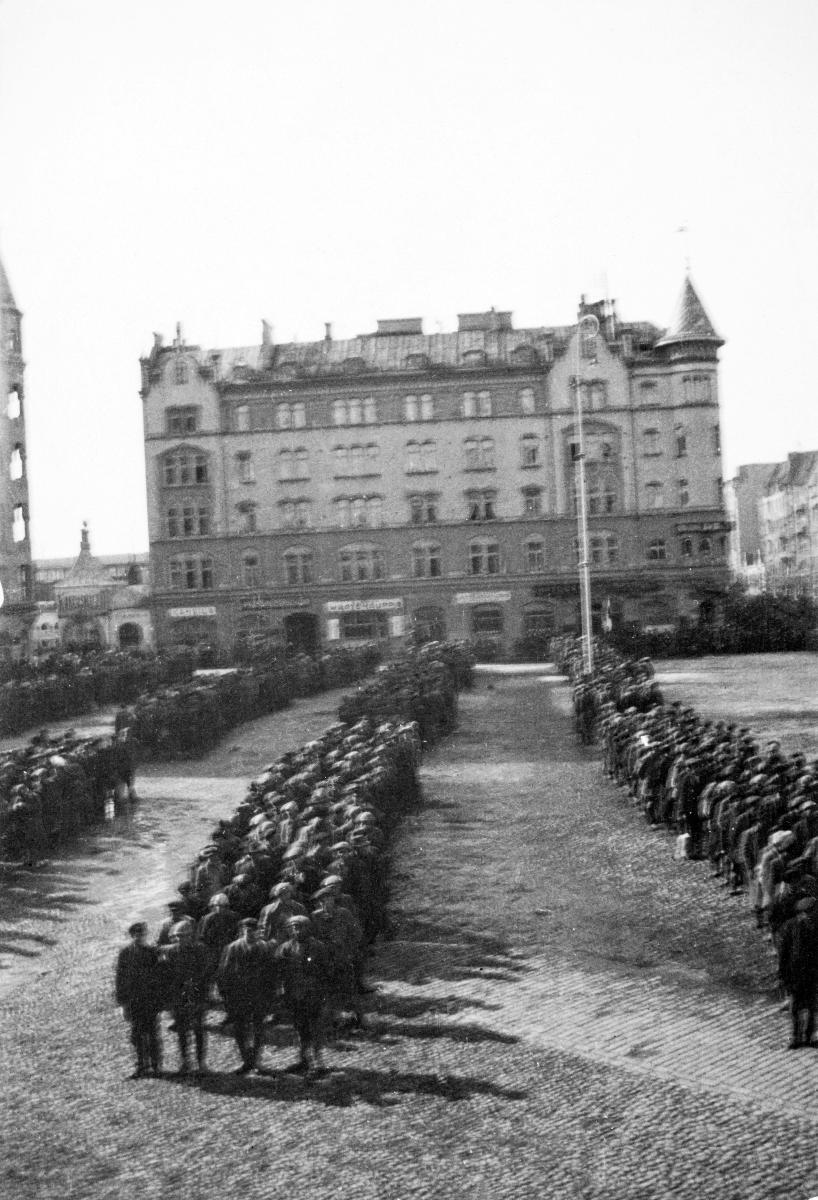
Punakaartilaisvankien lasketaan Tampereen torilla
Counting of the Red Guard prisoners on Tampere square
sisällön kuvaus: Punakaartilaisvankeja lasketaan Tampereen torilla 6.4.1918. sisällön kuvaus: Counting of the captive Red Guard fighters on Tampere square 6.4.1918.
Vuosi: 1918
Paikka: Suomi; Suomi, Pirkanmaa, Tampere
Aiheet: Suomen sisällissota; punakaartit; vangit; torit; Finnish Civil War; red guards; prisoners; marketplaces; Finnish civil war; red guard; square; finska inbördeskriget; röda garden; fångar; torg